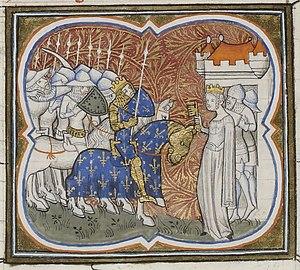
La reine Constance d'Arles se rend à son fils, Henri Ier, roi de France. Enluminure des Grandes Chroniques de France, XIVe siècle. Paris, Bibliothèque nationale de France, Département des manuscrits, Français 2813, folio 177 recto.
L’hérésie d'Orléans est une affaire d'hérésie rapportée par plusieurs textes et chroniques du XIᵉ siècle selon lesquels, en 1022, une douzaine des plus érudits parmi les chanoines de la cathédrale d'Orléans, liés notamment à l'entourage de la reine Constance d'Arles, furent brûlés comme hérétiques sur ordre du roi capétien Robert le Pieux. Ce fut le premier bûcher de la chrétienté médiévale. Tant par la sévérité du châtiment que par la qualité intellectuelle des accusés, l'affaire d'Orléans, procès d'une « hérésie savante », est un cas singulier au sein du « printemps des hérésies » que semble constituer le XIᵉ siècle.